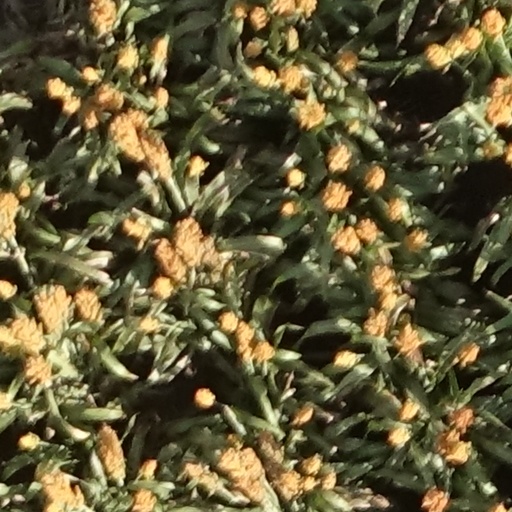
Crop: sorghum